Glenn Beck

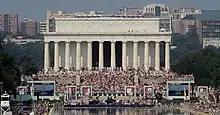
Glenn Beck speaking at Restoring Honor at the Lincoln Memorial

While working at WPGC, Beck met his first wife, Claire. They married in 1983 and had two daughters, Mary and Hannah. Mary developed cerebral palsy as a result of a series of strokes at birth in 1988. The couple divorced in 1994 amid Beck's struggles with substance abuse. He is a recovering alcoholic and drug addict, and has said he has attention deficit hyperactivity disorder (ADHD).